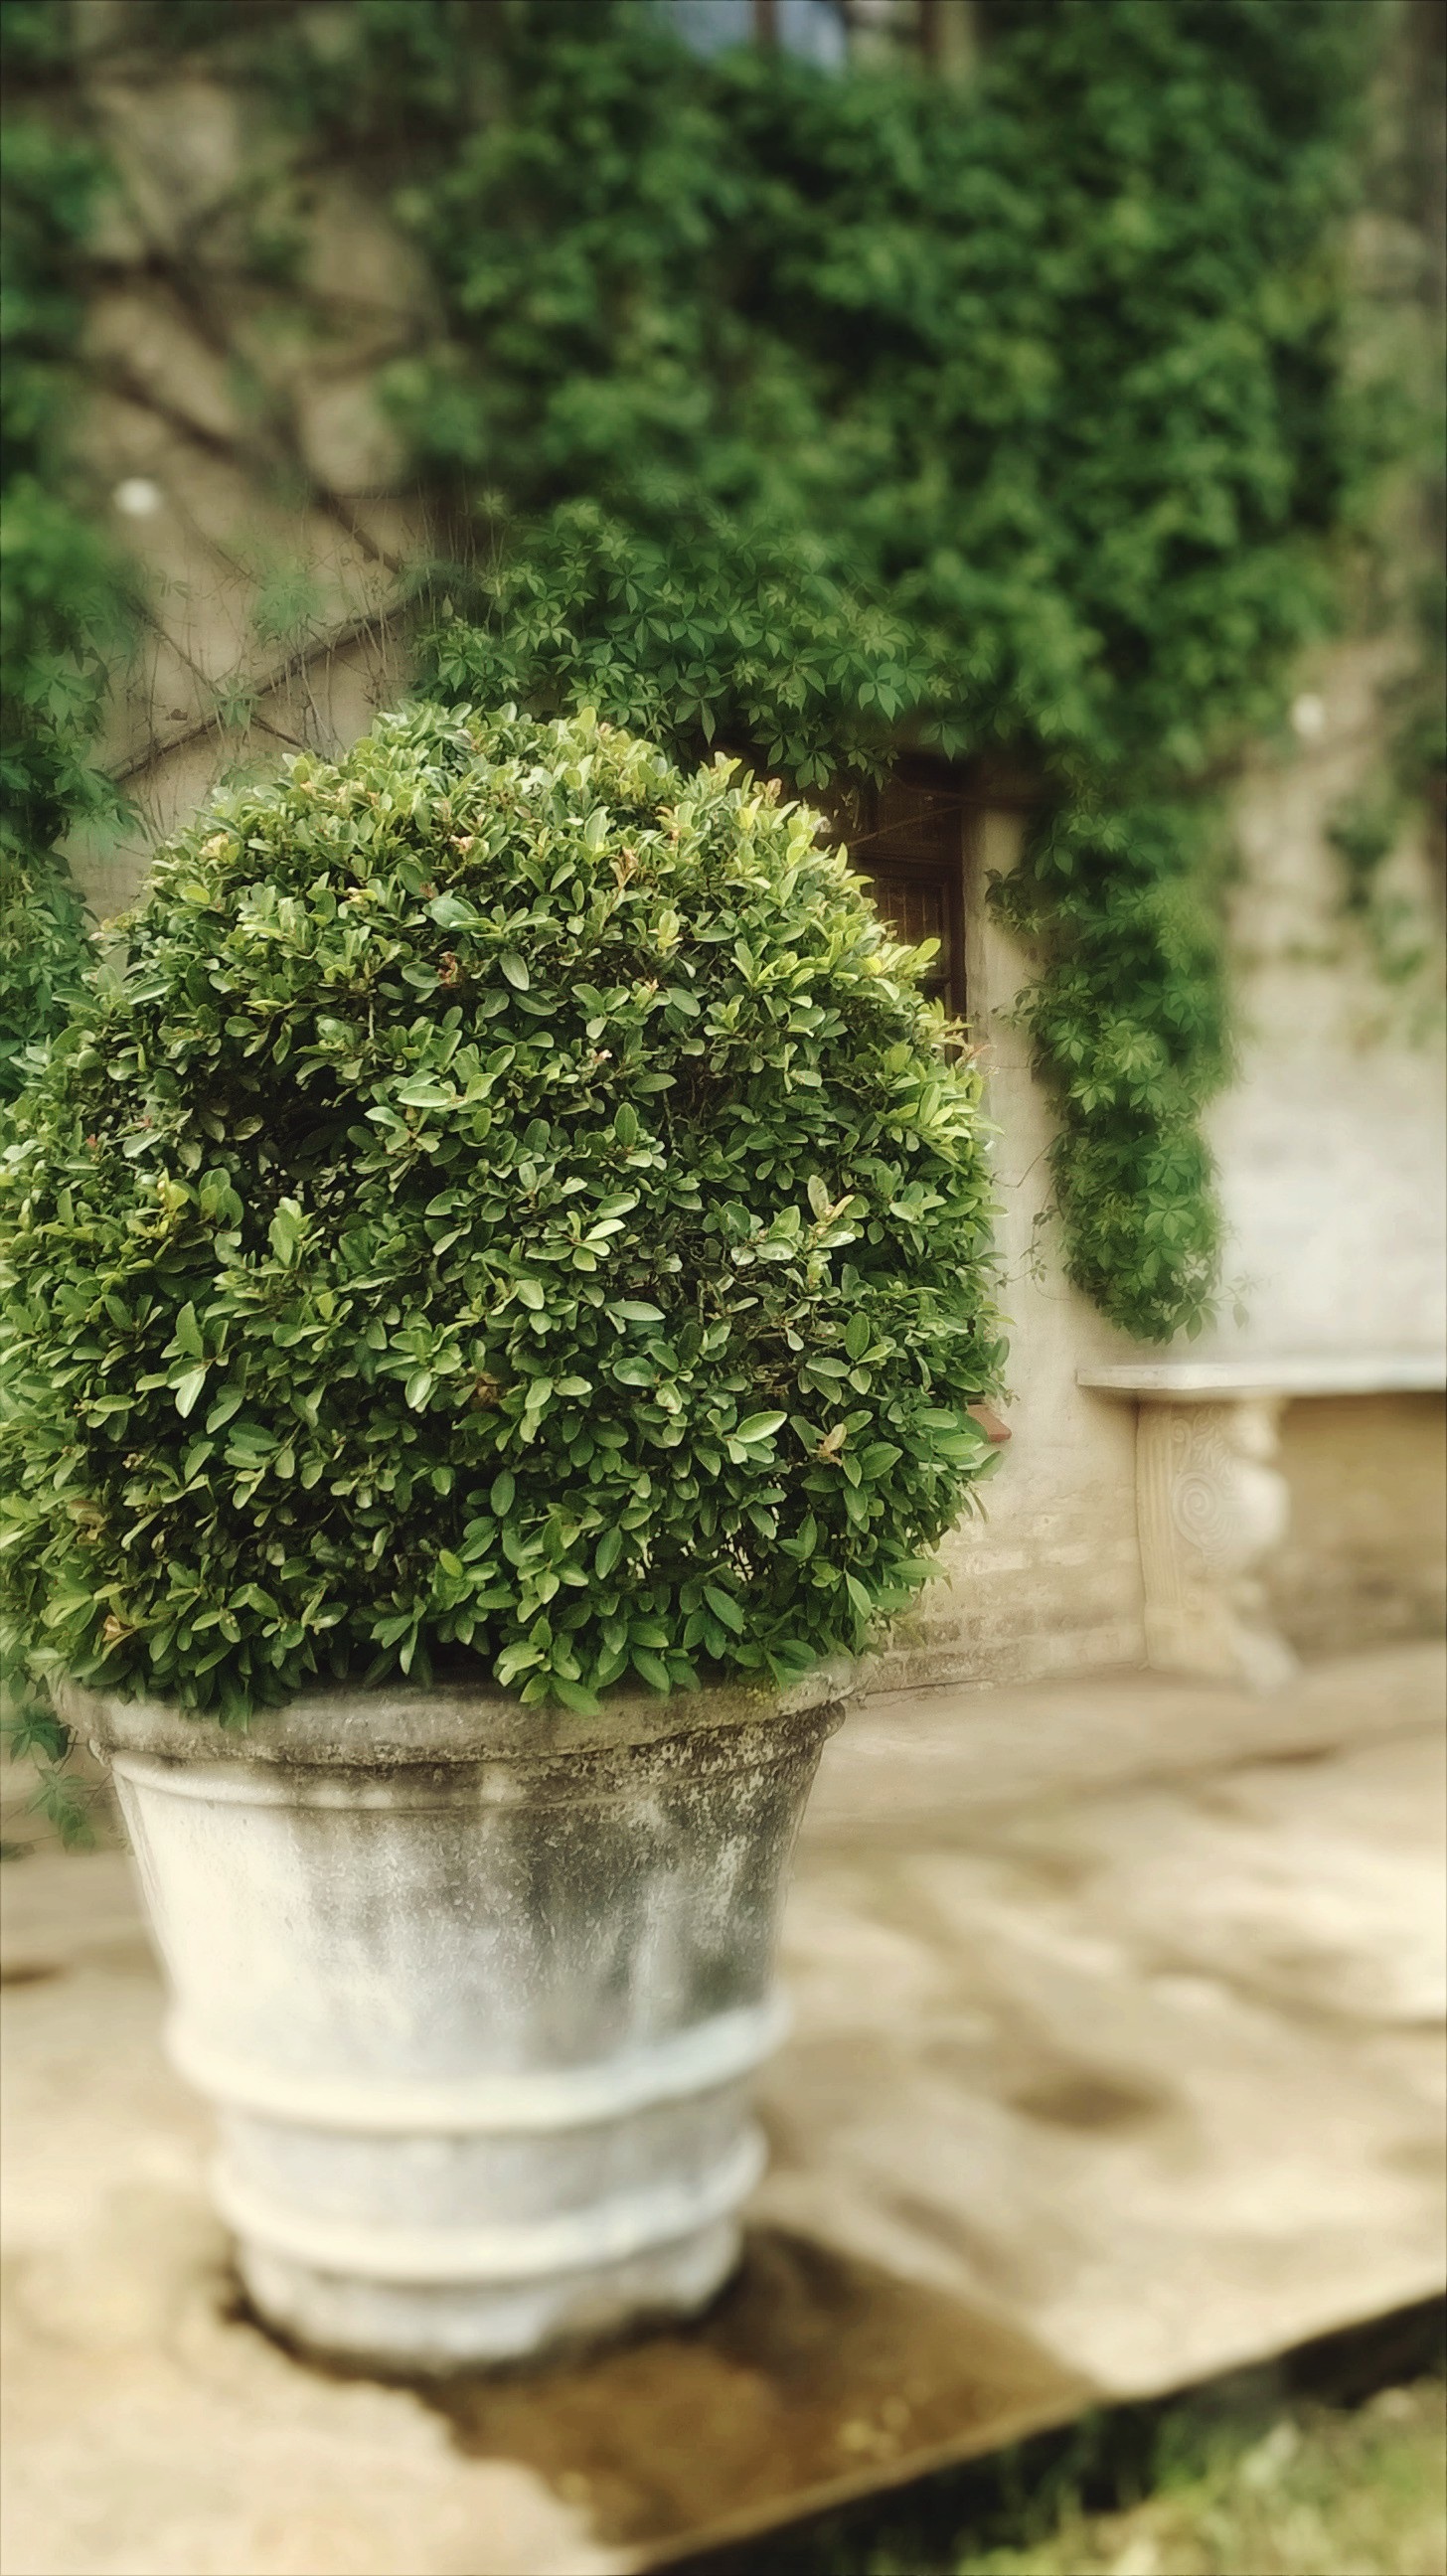
tree, grass, plant, lawn, leaf, flower, green, evergreen, botany, garden, flora, potted, gardening, shrub, flowerpot, ornamental, horticulture, topiary, manicured, woody plant, land plant